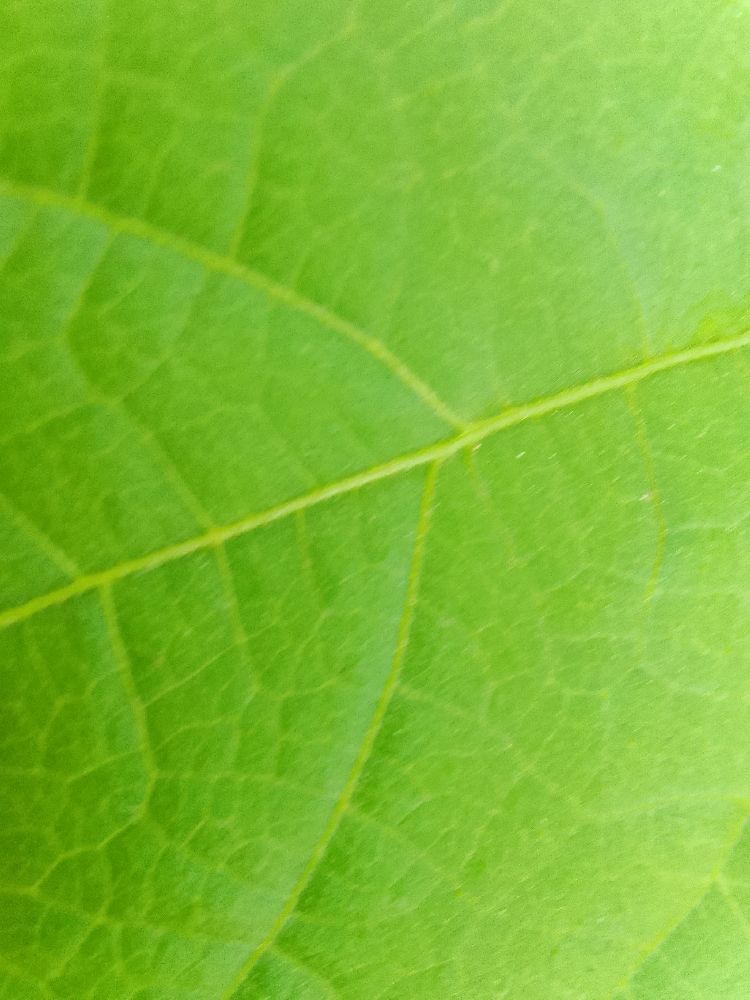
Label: healthy